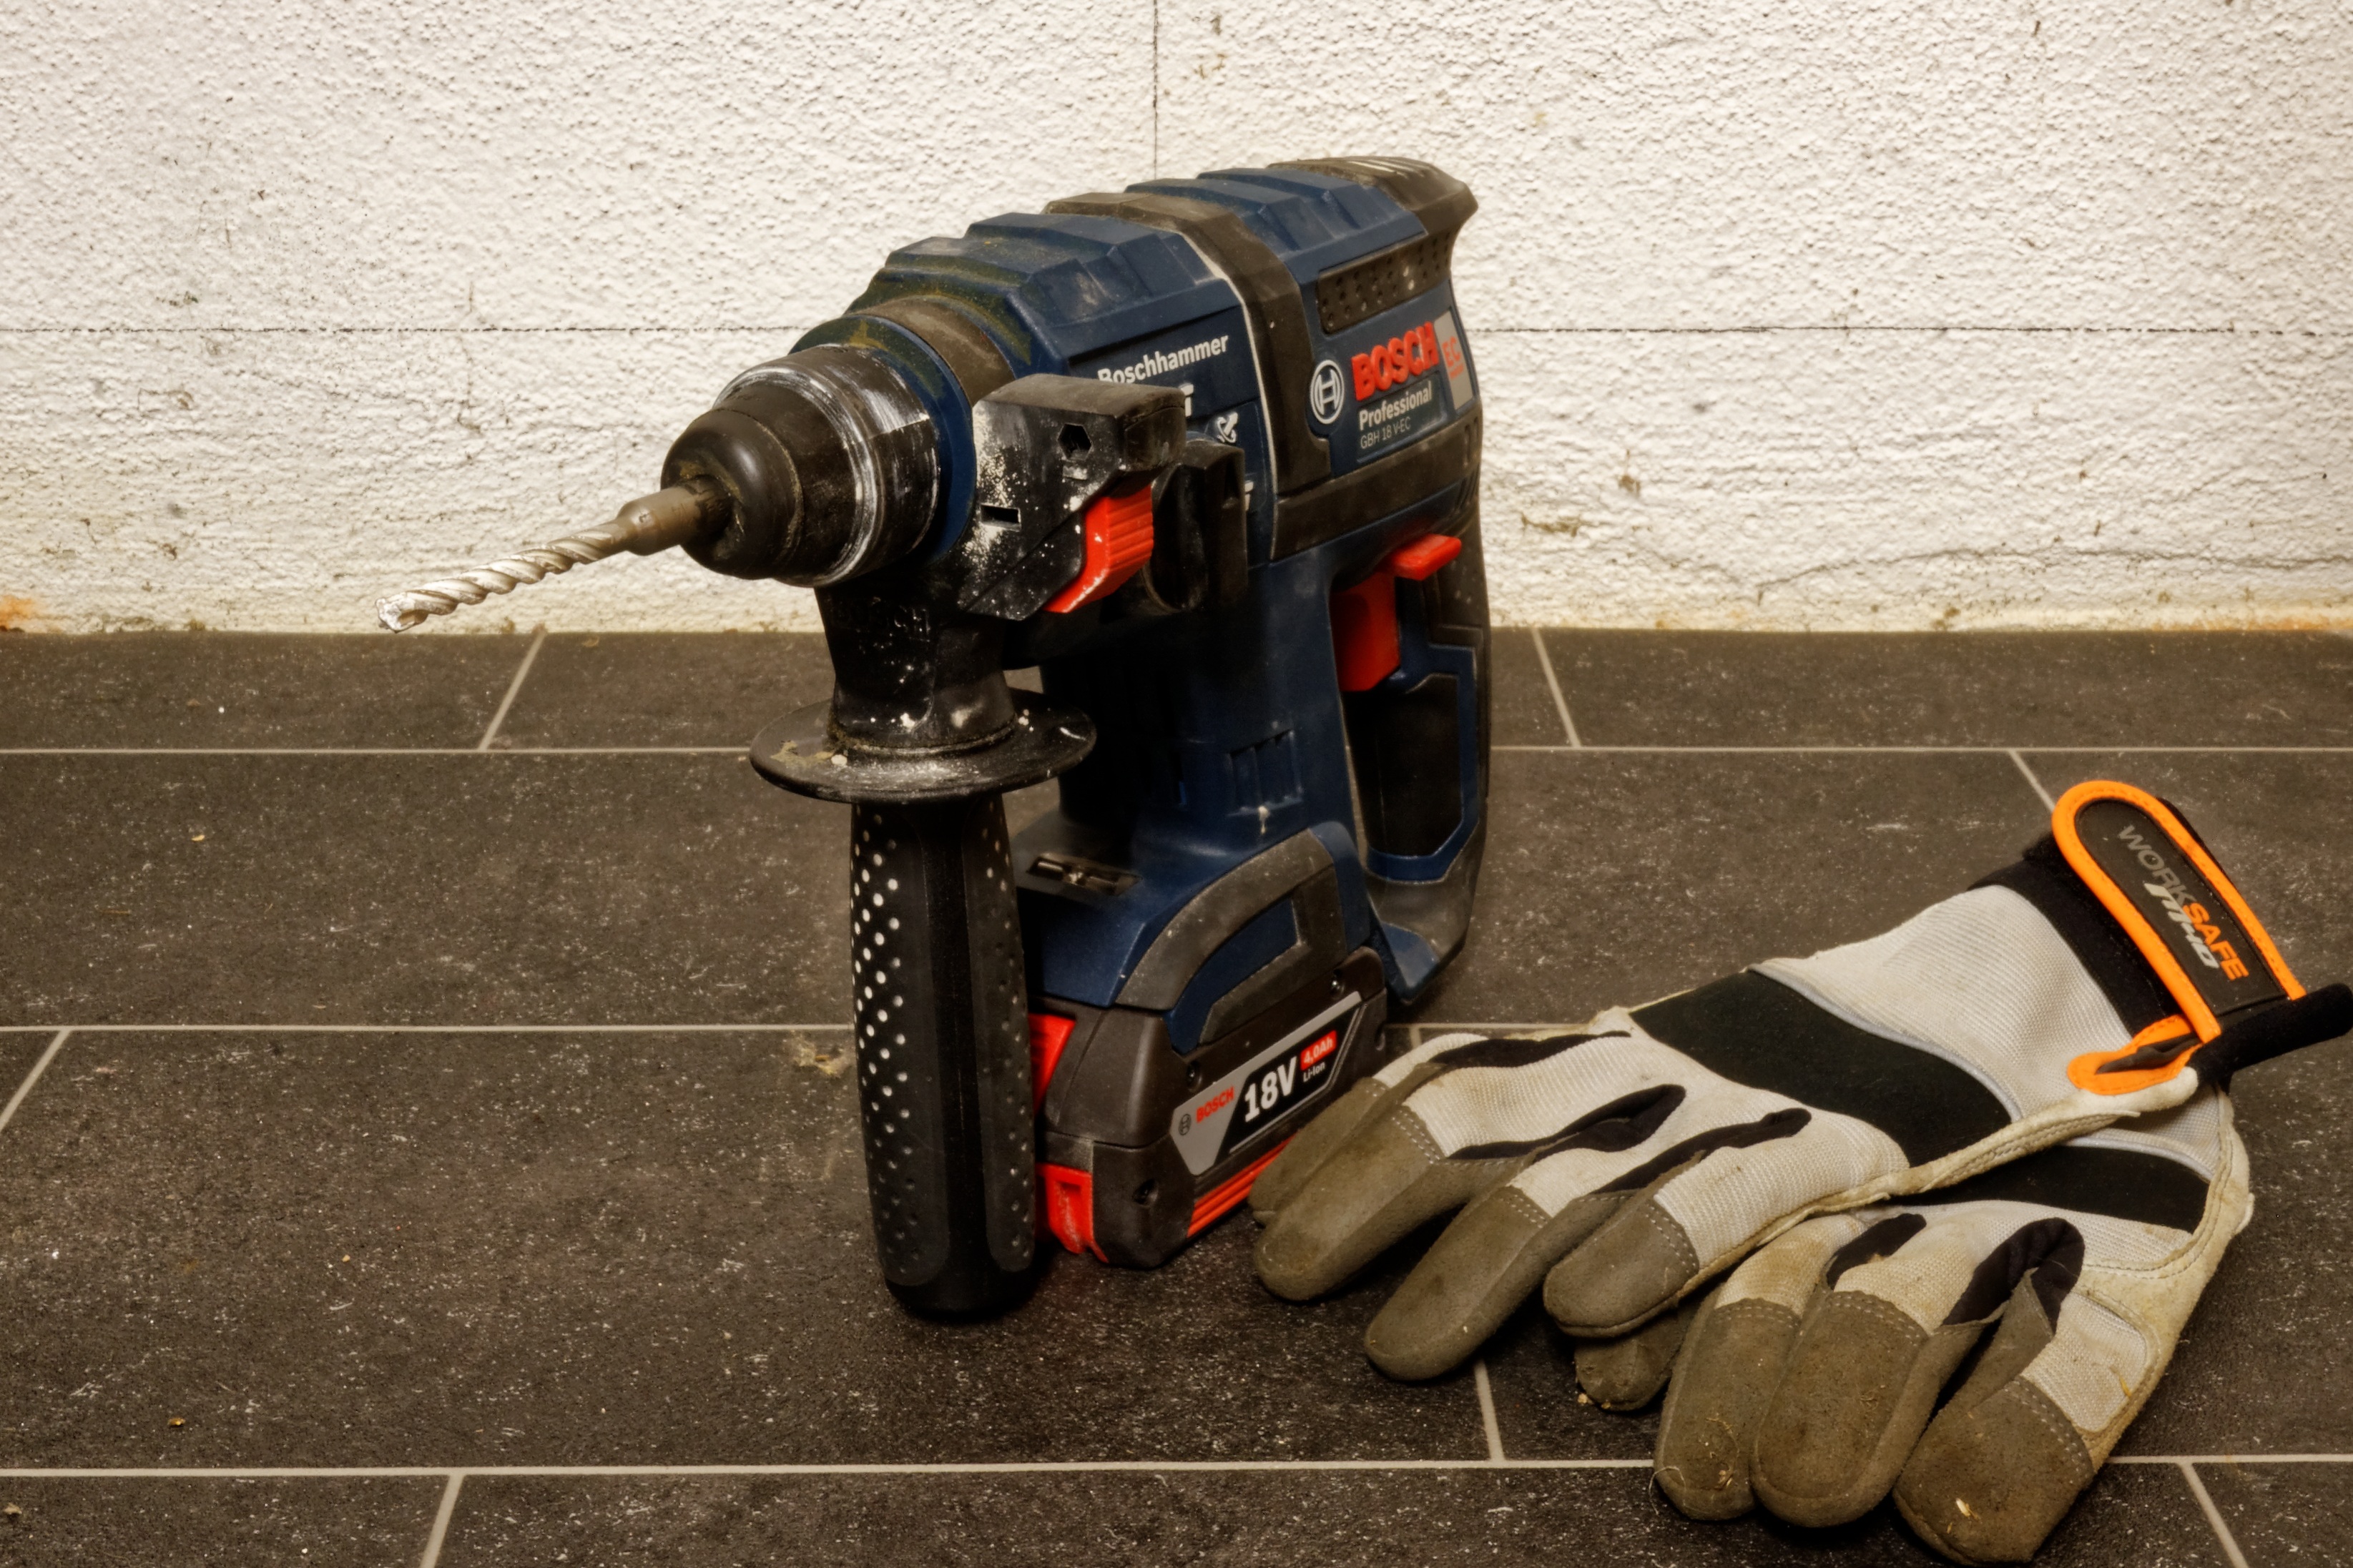
tool, machine, craft, drill, battery, protection, site, gloves, sds, electric tool, cordless, impact drill, occupational safety and health